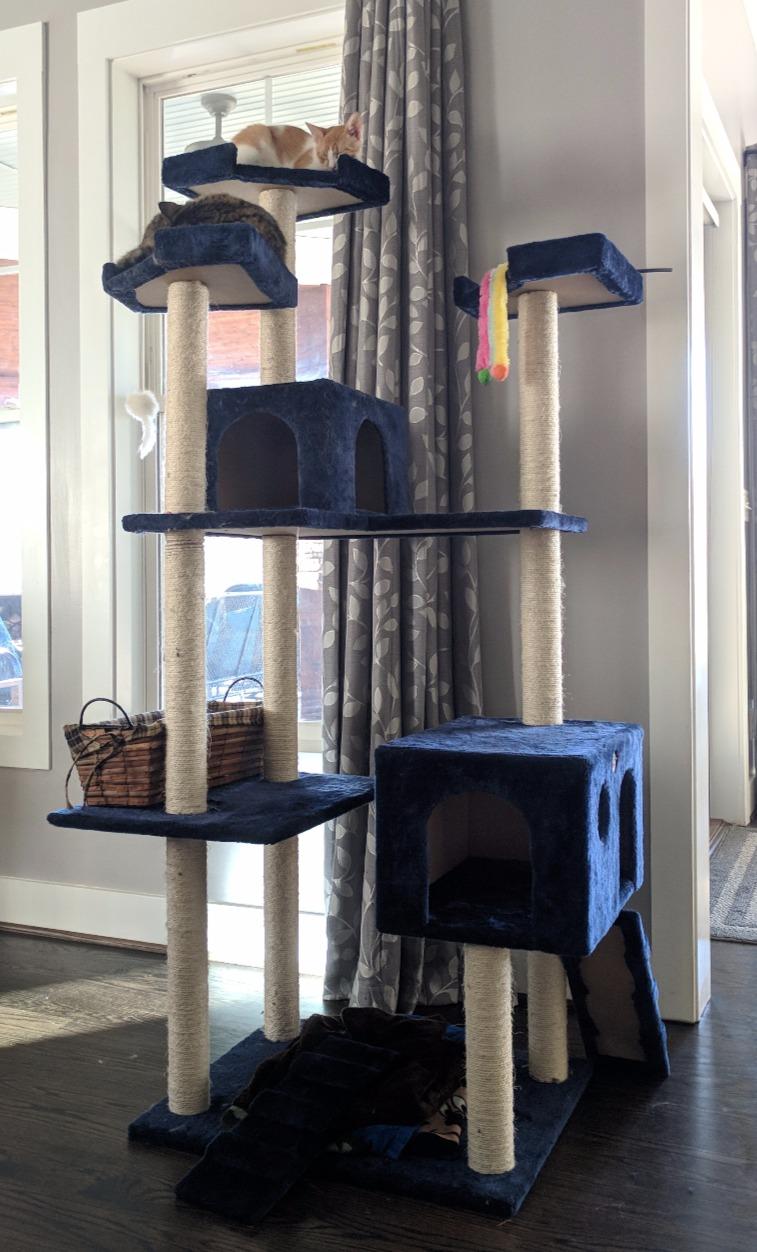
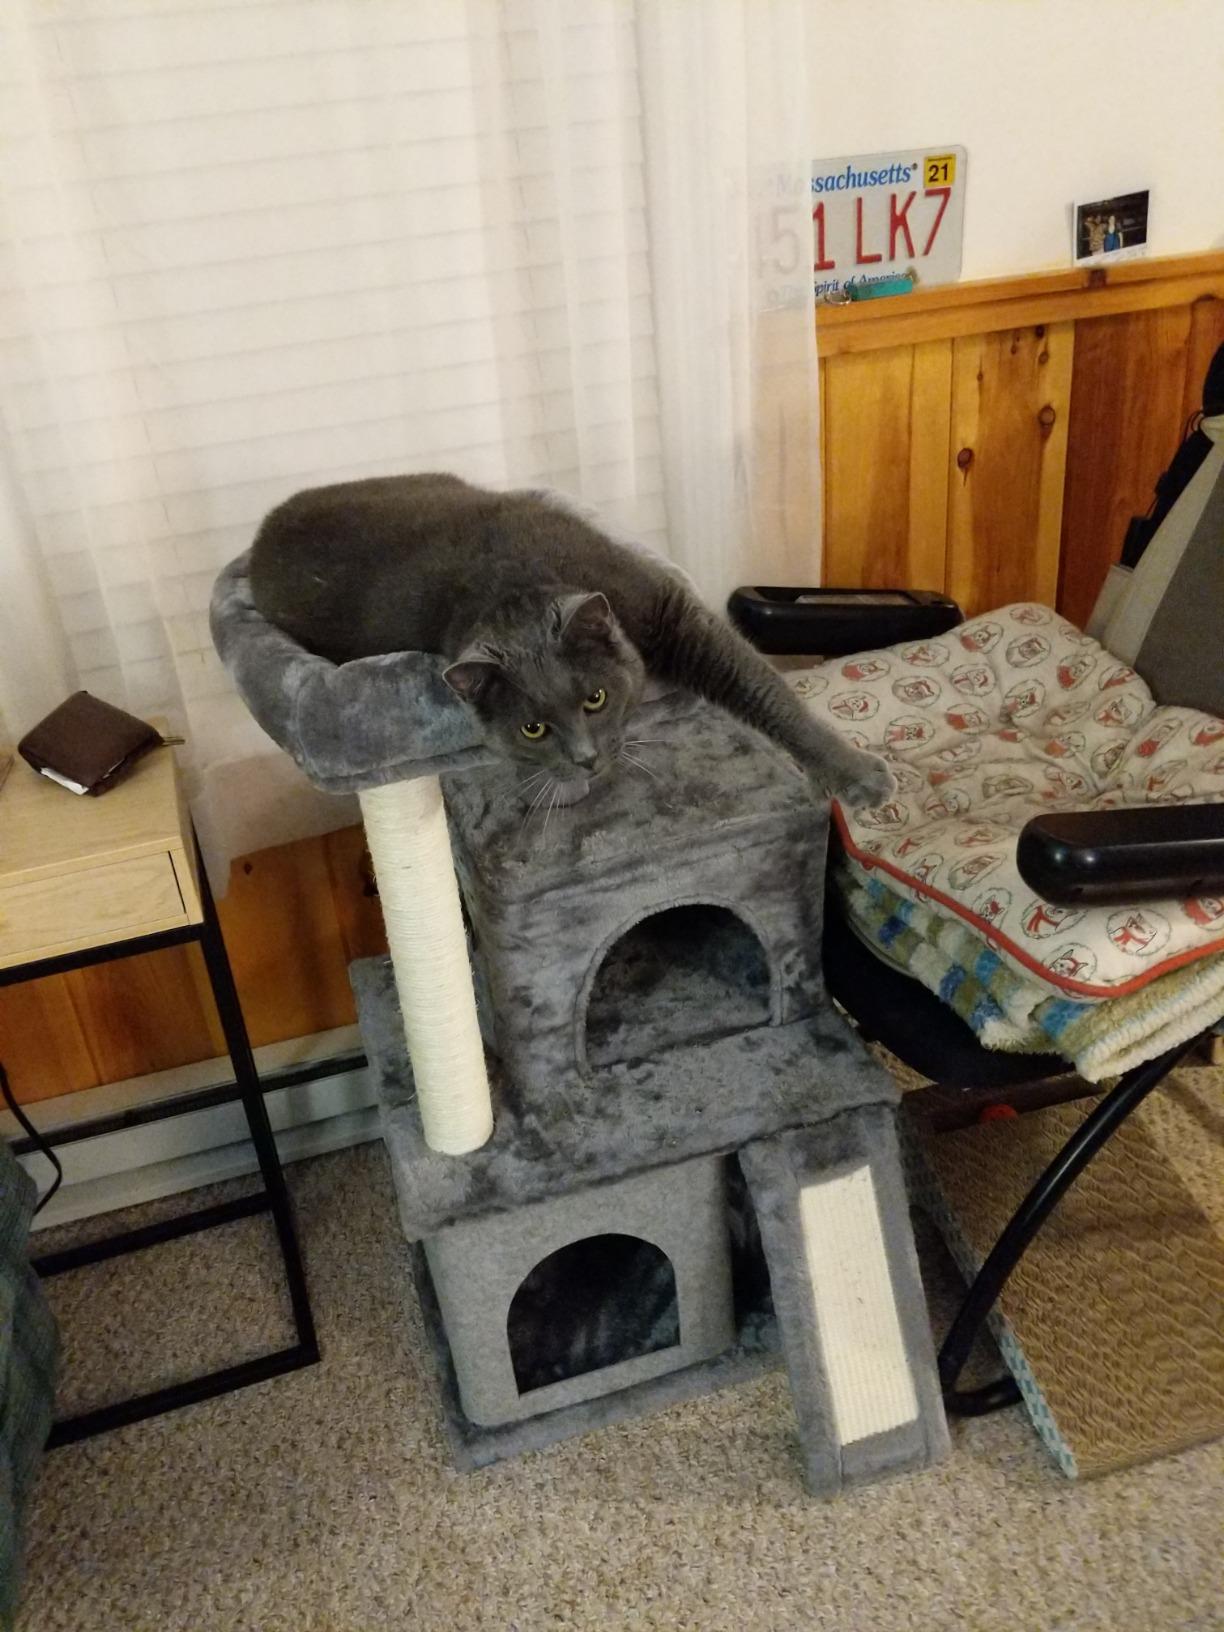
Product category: items_cat tree
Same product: no